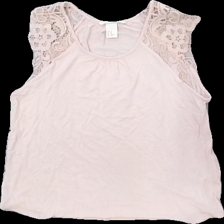
View: front
Type: Tank top
Category: Ladies
Brand: H&M
Colors: Pink
Material: 100% viscose
Cut: C-collar
Size: XS
Season: All
Price range: 50-100
Recommended usage: Reuse